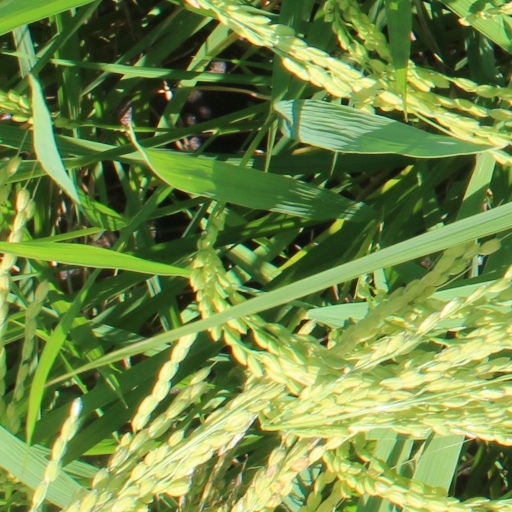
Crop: rice